US Senate career of Barack Obama

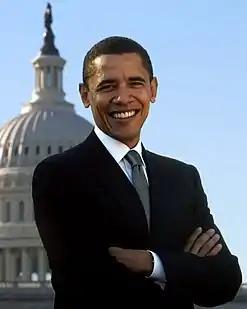
Senator Obama official portrait, 2005

The United States Senate career of Barack Obama began on January 3, 2005, and ended on November 16, 2008. A member of the Democratic Party from the state of Illinois, Obama previously served three terms in the Illinois Senate from 1997 to 2005. He resigned his seat in the U.S. Senate upon being elected President of the United States.